Massachusetts House of Representatives' 11th Middlesex district

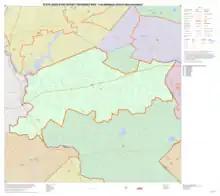
Map of Massachusetts House of Representatives' 11th Middlesex district, based on the 2010 United States census.

Massachusetts House of Representatives' 11th Middlesex district in the United States is one of 160 legislative districts included in the lower house of the Massachusetts General Court. It covers part of the city of Newton in Middlesex County. Democrat Mah Sangiolo has represented the district since 2025.